18th Avenue station (BMT West End Line)

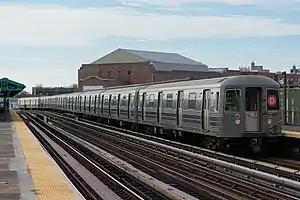
R68 D train leaving the station

The 18th Avenue station opened on June 24, 1916, as the terminal of the first portion of the BMT West End Line, which extended from 36th Street on the BMT Fourth Avenue Line. The line was originally a surface excursion railway to Coney Island, called the Brooklyn, Bath and Coney Island Railroad, which was established in 1862, but did not reach Coney Island until 1864. Under the Dual Contracts of 1913, an elevated line was built over New Utrecht Avenue, 86th Street and Stillwell Avenue. The section of the West End Line between 62nd Street and this station originally opened with only one track in service. The second track between 62nd Street and 18th Avenue opened on July 8, 1916.